Death of Janice Marie Young

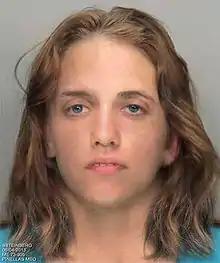
Facial reconstruction of the victim. Her brother, Timothy Young, recognized her as his sister.

It was strongly believed that the deceased girl was a runaway. It was known that she had been given clothing by other people, indicating she had little in the way of belongings.